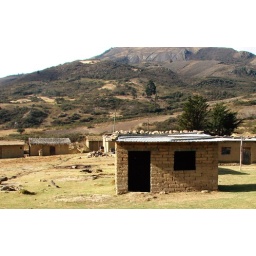
the rocks hold down the roof in a big wind